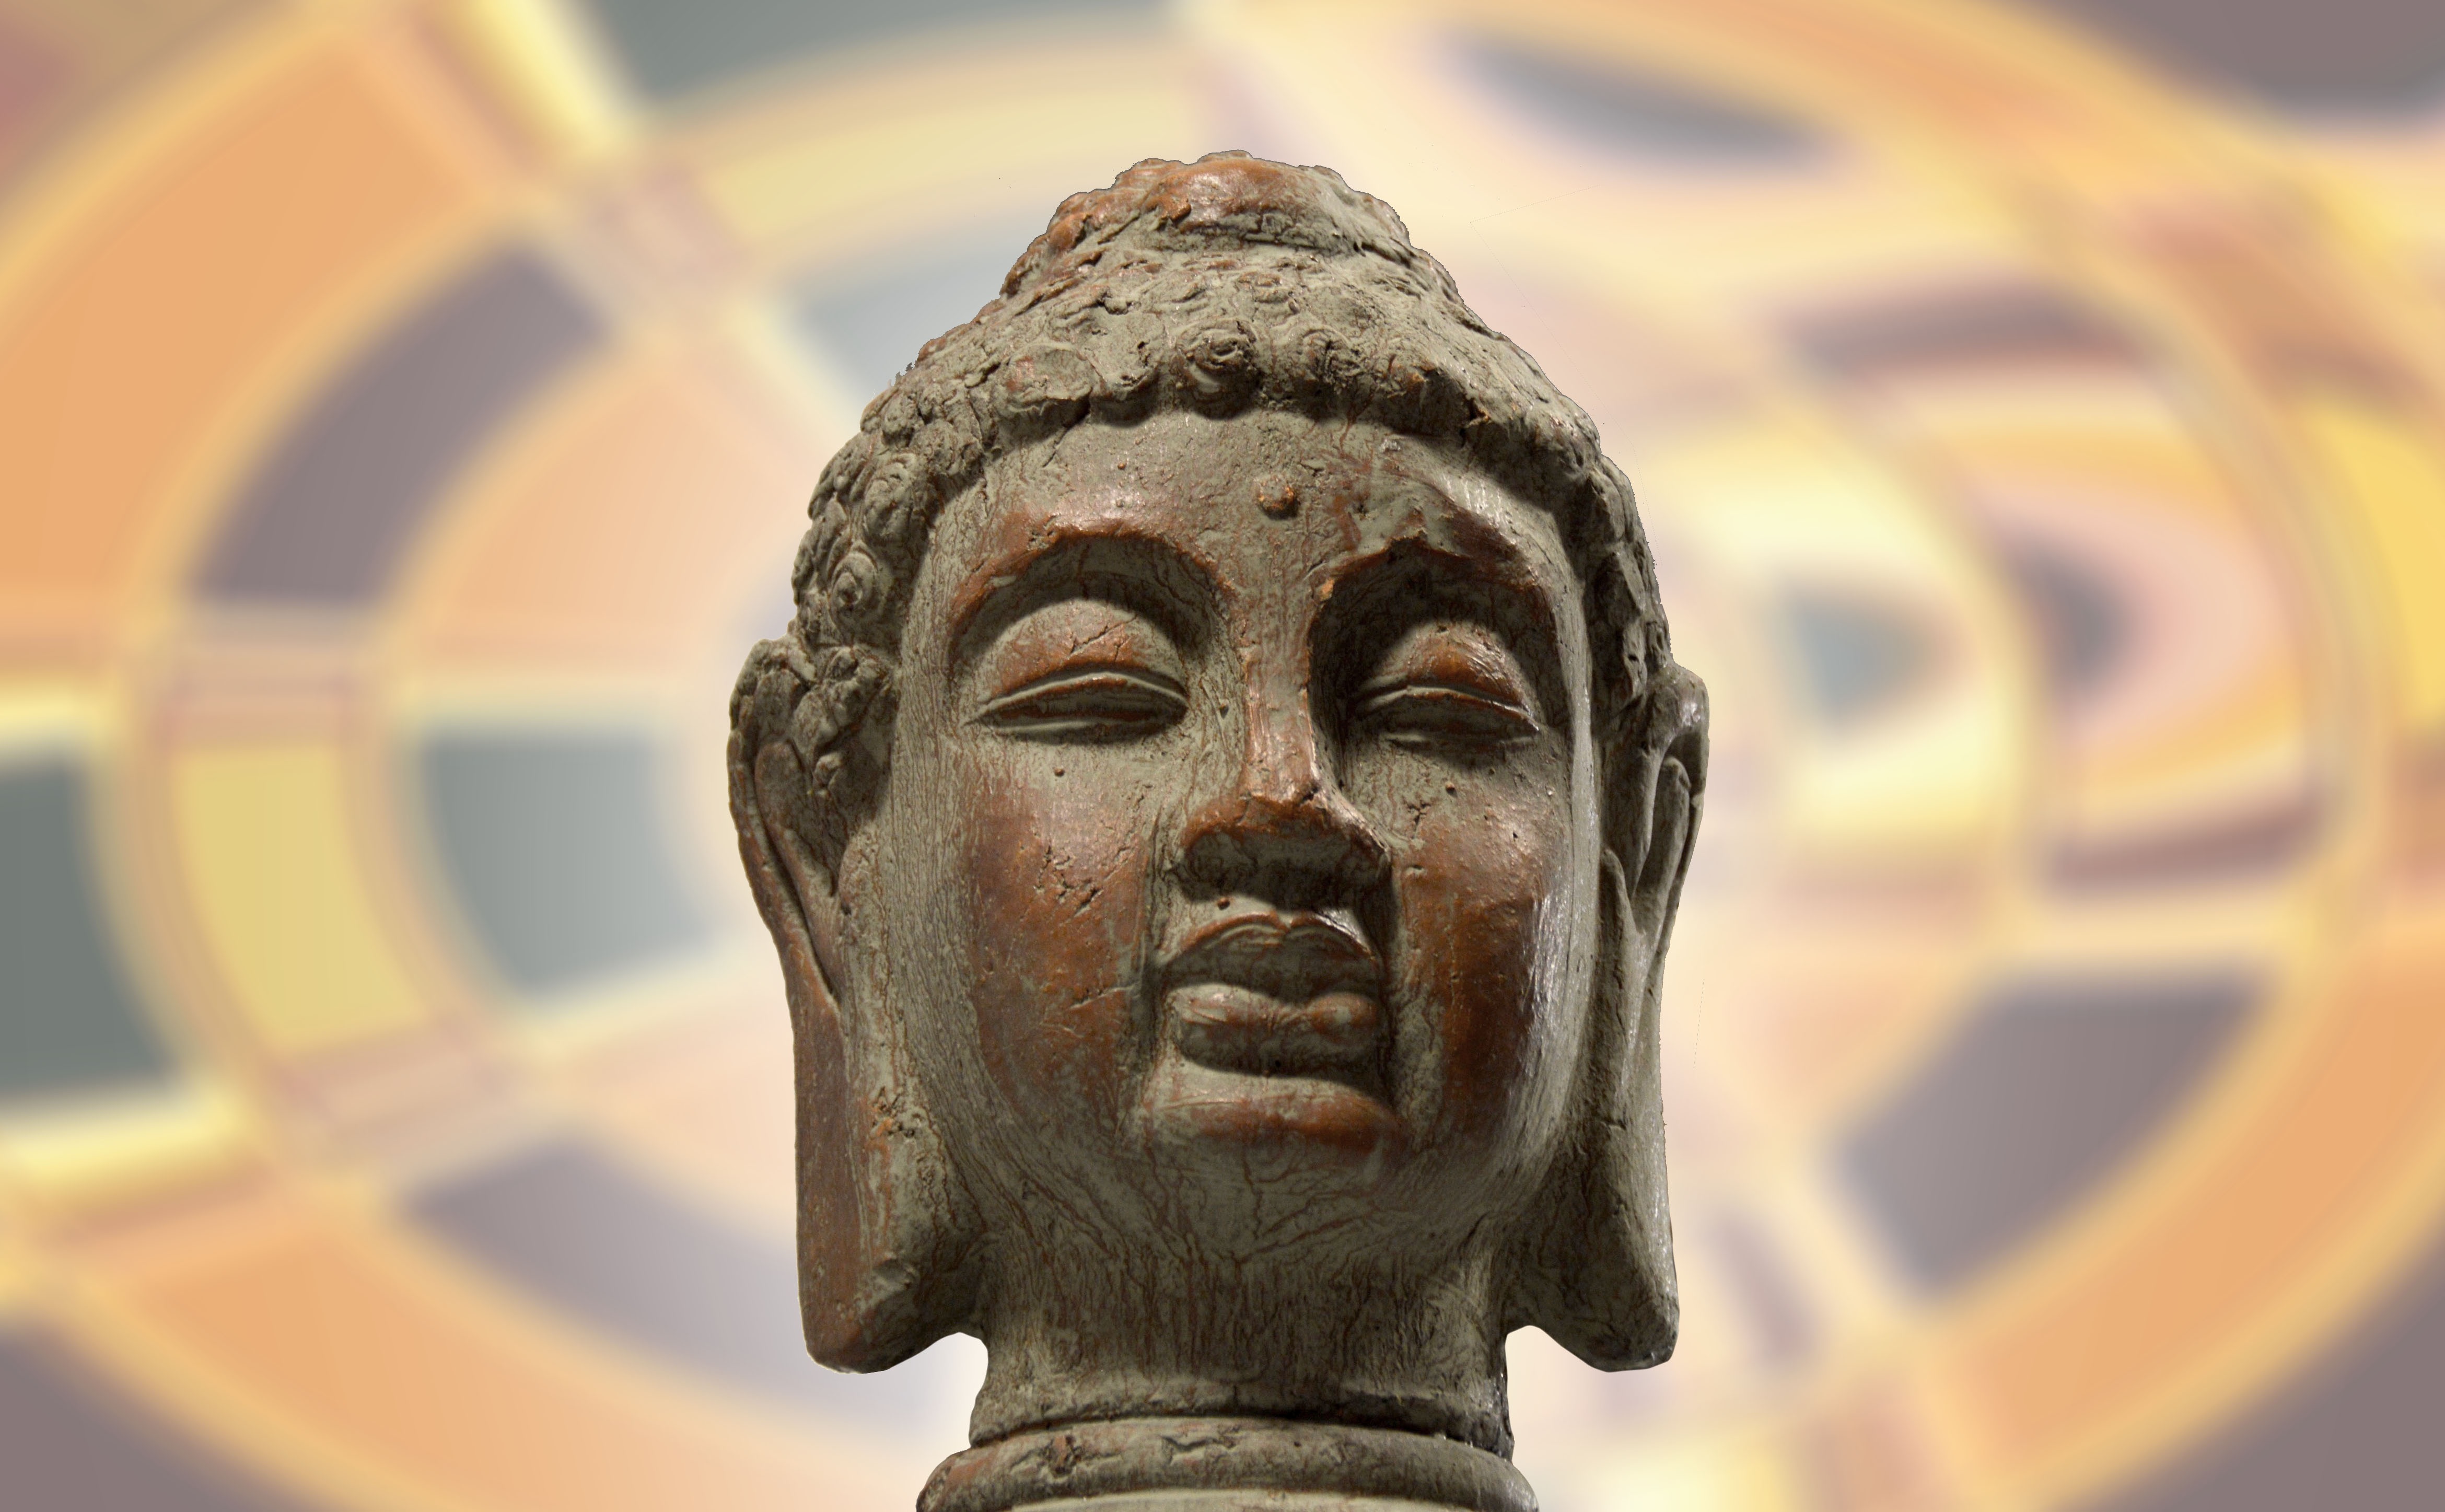
monument, statue, buddhist, asia, fig, close up, sculpture, art, meditation, temple, head, buddha, bust, carving, buddha figure, eastern religion, bronze sculpture, gautama buddha, ancient history